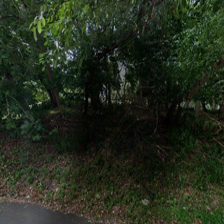
Label: streetView